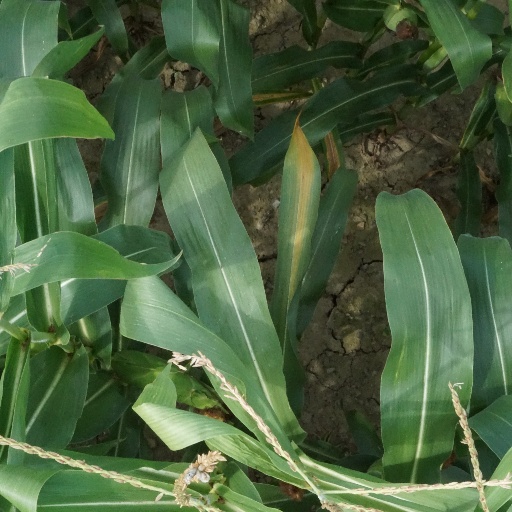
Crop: maize; corn